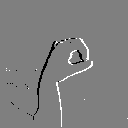
ASL letter: o